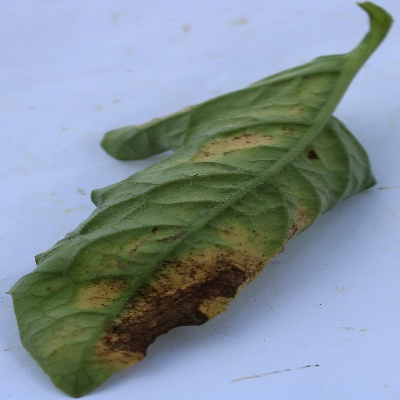
Crop: Tomato
Condition: leaf blight